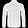
Label: Coat